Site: brandenburg
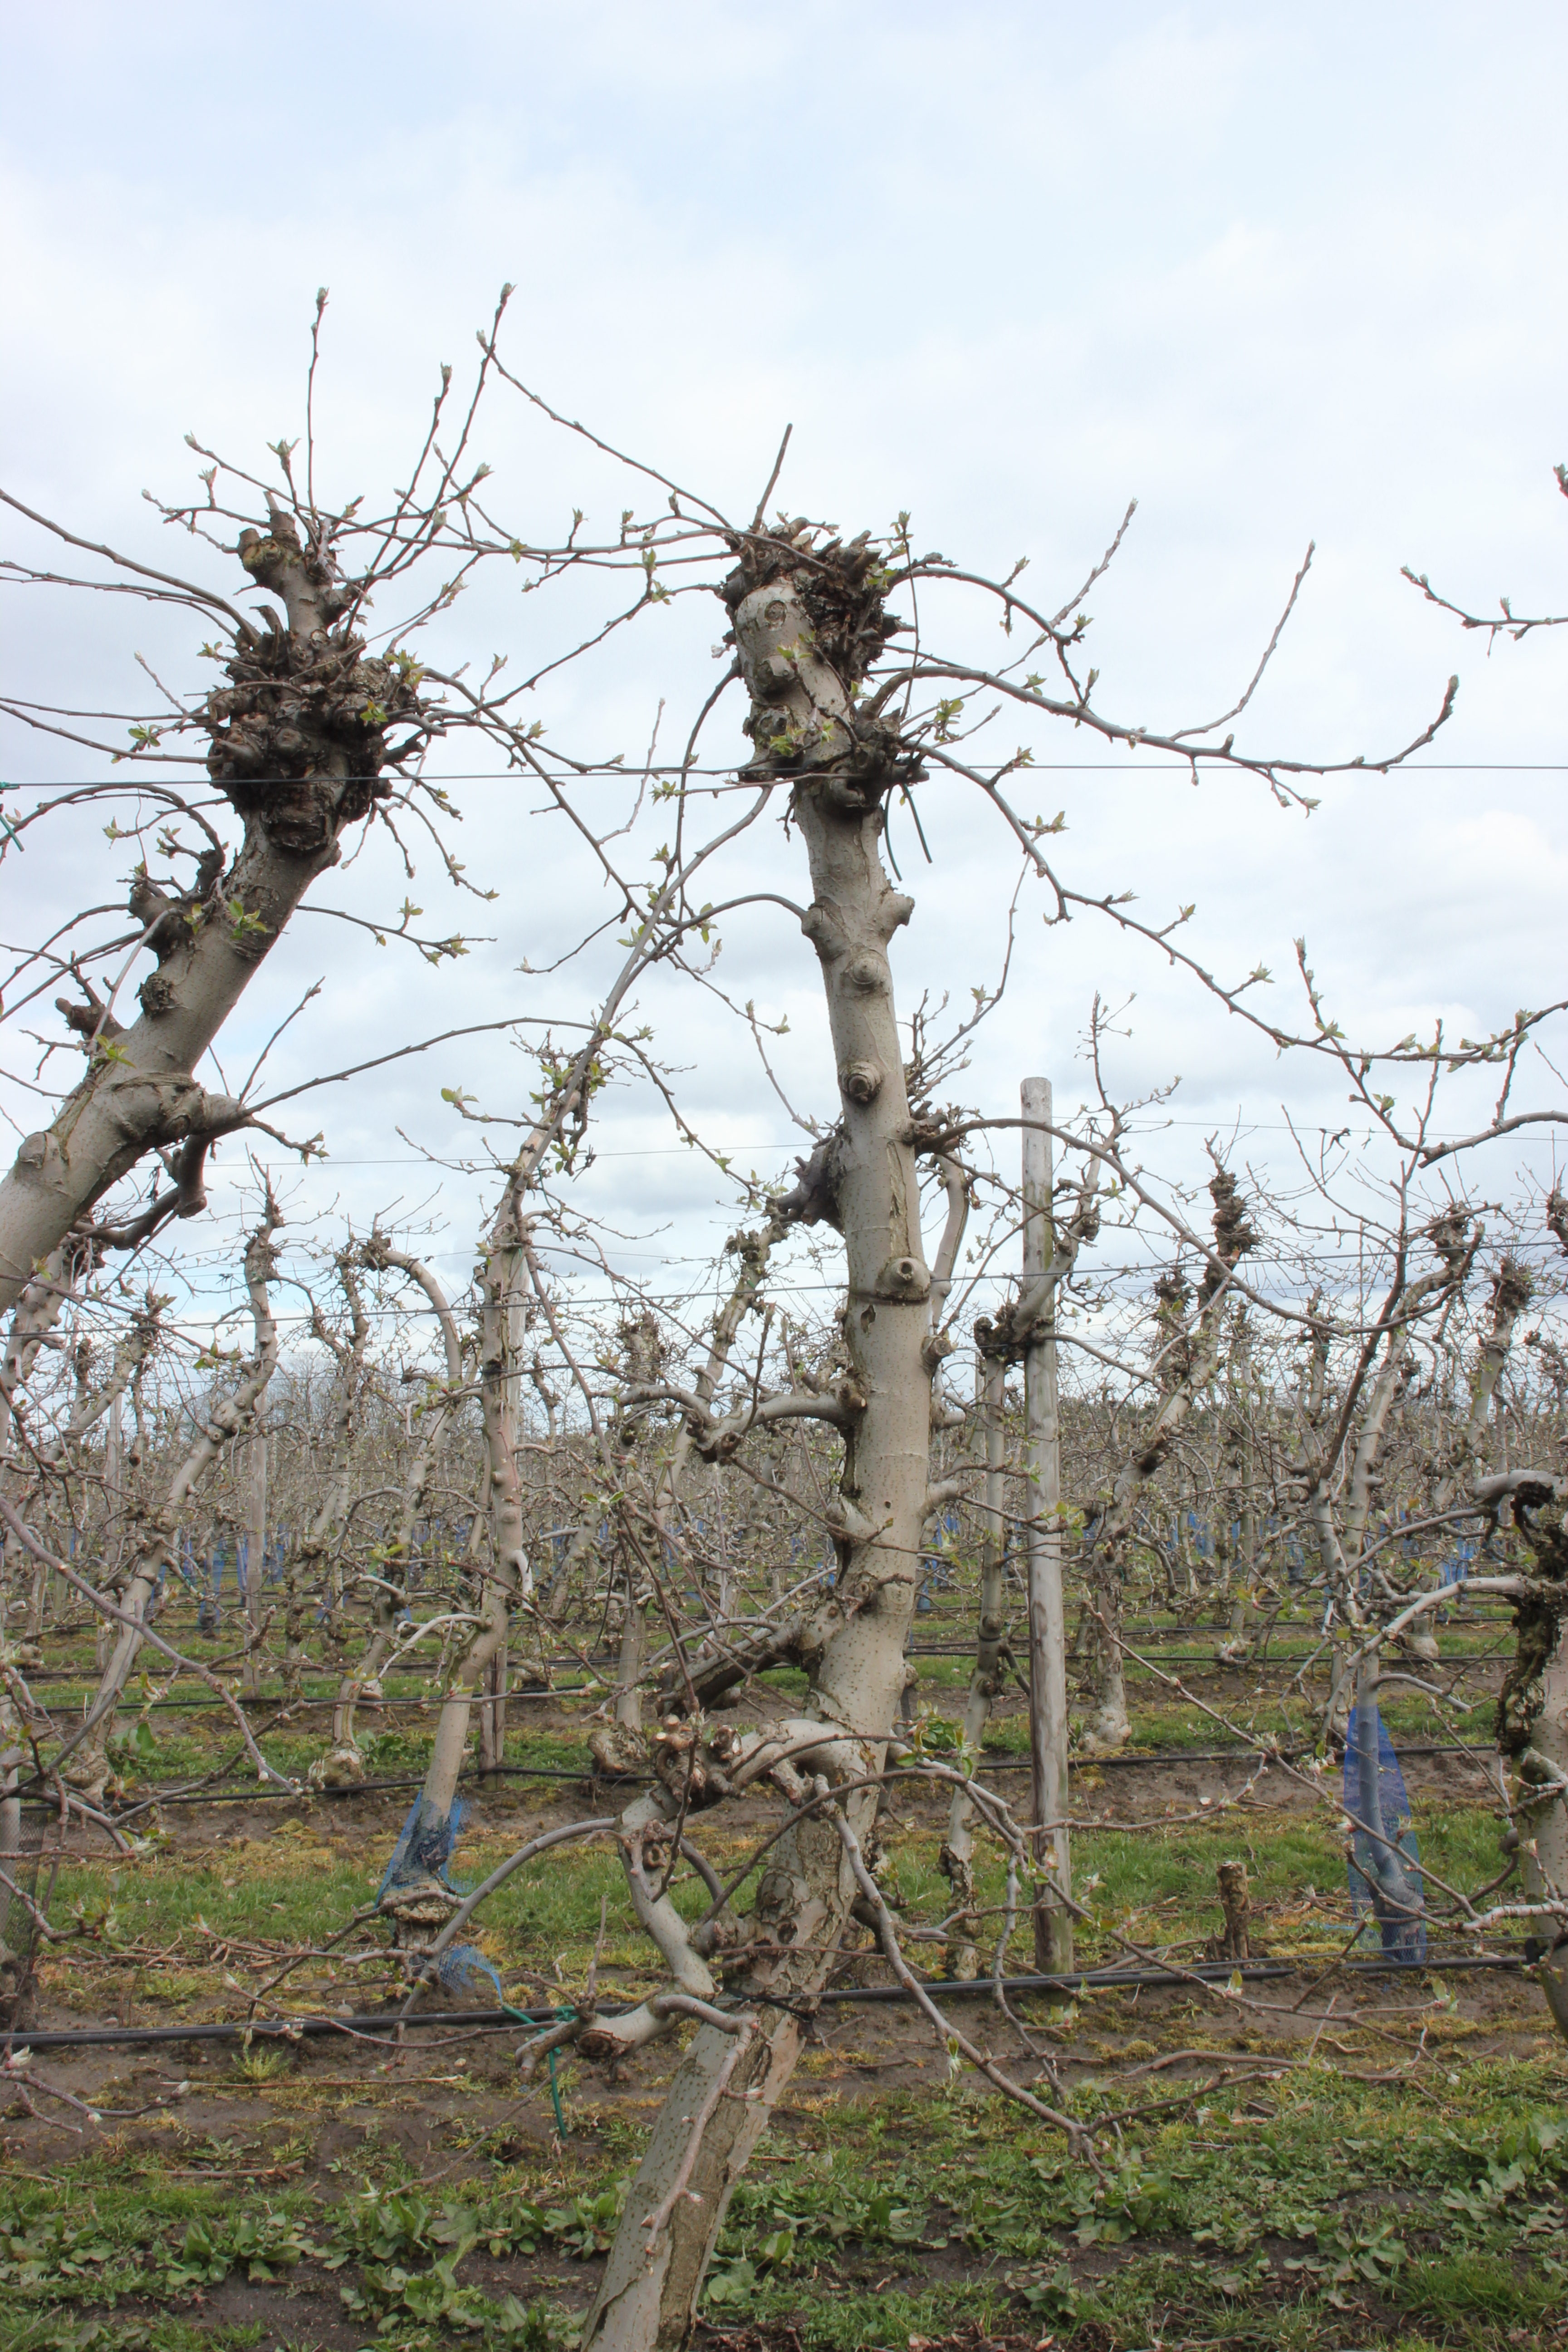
Growth stage (BBCH 55): Inflorescence emergence